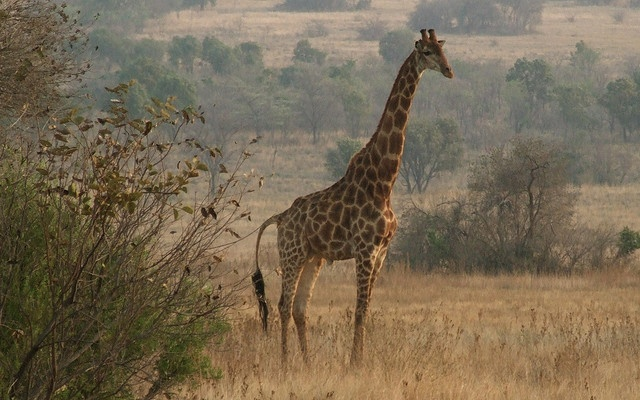
A giraffe standing in a field next to some wild bushes.
A tall giraffe standing in an arrid field.
A giraffe standing in a field near some bushes.
Single giraffe standing in an open field looking ahead.
A lone giraffe stands on the African plain.